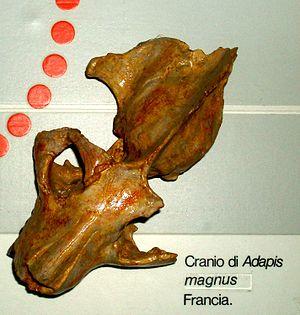
Les Adapidae ou adapidés sont une famille diversifiée de primates aujourd'hui éteinte qui a rayonné principalement au cours de l'Éocène, il y a entre environ 55 et 34 millions d'années. Toutefois, un groupe spécialisé endémique en Asie a survécu au Miocène. Des fossiles d'adapidés ont été retrouvés en Amérique du Nord, en Europe, en Asie et en Afrique. Les Adapidae sont l'une des deux familles de primates de l’Éocène avec eu une répartition géographique couvrant tous les continents holarctiques, l'autre étant les omomyidés. Les premiers représentants des Adapidae et des Omomyidae sont quelques-uns des premiers composants du groupe-couronne des primates.